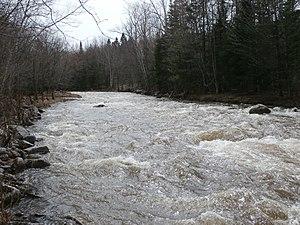
Rivière Arnold en amont du village de Woburn.
La rivière Arnold est un affluent de la décharge du Lac des Joncs, laquelle se déverse dans le Lac Mégantic. Ce dernier, qui reçoit aussi la décharge du Lac aux Araignées constitue le principal plan d'eau de tête de la rivière Chaudière, laquelle coule vers le nord pour aller se déverser sur la rive-sud du fleuve Saint-Laurent.